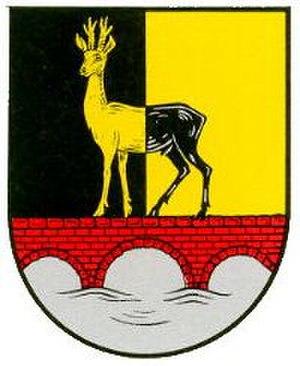
Rehweiler est une municipalité de la Verbandsgemeinde de Glan-Münchweiler, dans l'arrondissement de Kusel, en Rhénanie-Palatinat, dans l'ouest de l'Allemagne.